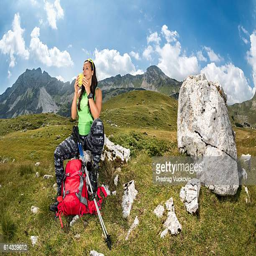
female hiker resting in the mountains